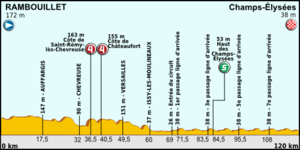
20. etape af Tour de France 2012
Profil for 20. etape
Tyvende etape af Tour de France 2012 var en 120 km lang flad etape. Den blev kørt søndag den 22. juli fra Rambouillet til Champs-Élysées i Paris og blev vundet af Mark Cavendish. Dette var forøvrigt fjerde år i træk at briten vandt den sidste etape af Tour de France.